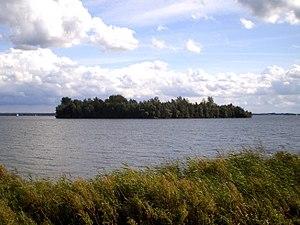
De Biezen une île dans l'eau néerlandaise du lac Wolderwijd. L' île se situe dans la municipalité Zeewolde, près de la réserve naturelle de Harderwold. L'île est gérée par la Fondation Stichting Gastvrije meren.